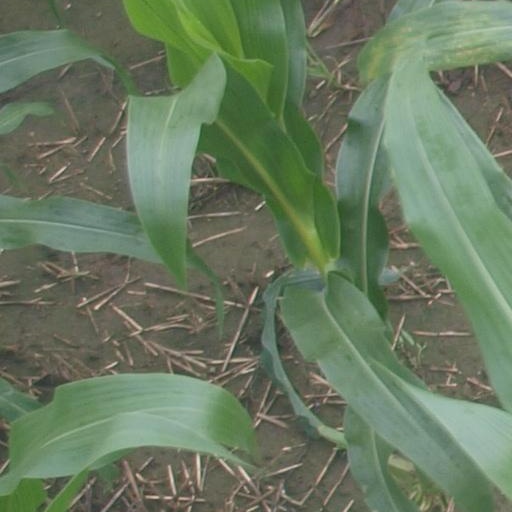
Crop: maize; corn